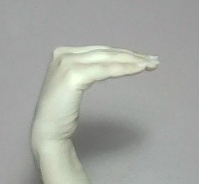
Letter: haa